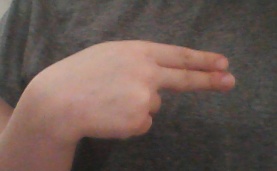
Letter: ain